Philipp I, Count of Hanau-Münzenberg

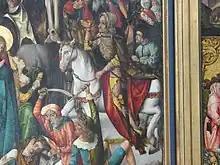
Count Philipp I the Younger of Hanau, shown as Roman captain in the crucifixion scene on the altar at Wörth am Main

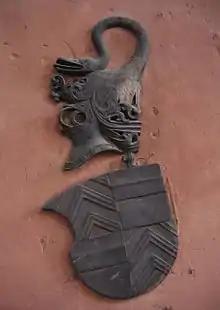
Coat of arms of Count Philipp I on his grave stone in the St. Mary's Church in Hanau

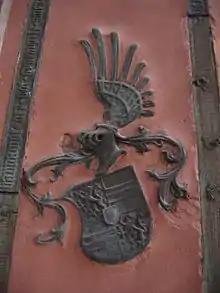
Coat of arms of Adriana of Nassau-Siegen on her gravestone in the St Mary's Church in Hanau

At the time of his accession Philipp the Younger was only four years old. This situation presented the Hanau family with a dilemma: